The Shapeshifting Detective

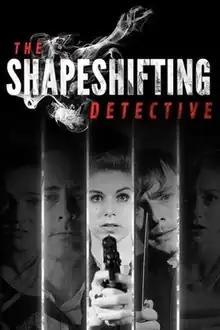

The Shapeshifting Detective is an adventure game developed by D'Avekki Studios and published by Wales Interactive. The player investigates a murder mystery and interviews suspects, who answer via full-motion video. It was first released in 2018. A prequel, "Dark Nights with Poe and Munro", was released in 2020.